Art Sqool

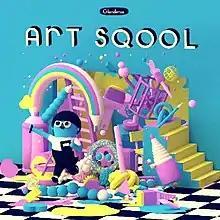

Art Sqool is an art game developed by Julian Glander. It was released on February 5, 2019, for Microsoft Windows and MacOS, and on November 19, 2020, for Nintendo Switch. The switch version received negative reviews, citing a lack of depth, but was praised for its art style and elements of surrealism.